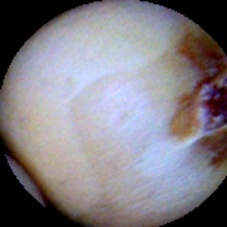
Label: Broken